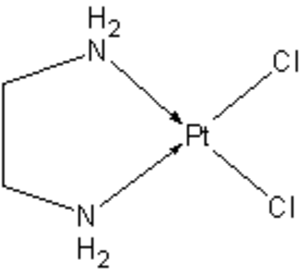
Chelat
en variant af cisplatin, der bruges i kræftbehandling. Det er en chelatforbindelse, da liganden til venstre har to bindinger til platin
Chelat kommer at det græske ord chele = "klo". Det er komplekser mellem polydentate ligander og metalioner, så der er flere separate bindinger fra samme ligand til samme metalion. Chelate forbindelser er som oftest meget mere stabile end ikke-chelate forbindelser.